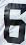
Number: 6